Sky position (RA, Dec in degrees): 224.973, -2.414
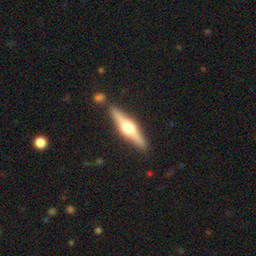
Galaxy morphology: Edge-on Galaxies with Bulge